Bolin (The Legend of Korra)

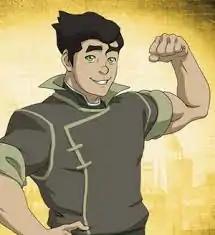
Bolin in "The Legend of Korra".

is a major fictional character in Nickelodeon's animated television series "The Legend of Korra", which aired from 2012 to 2014. The character and the series, a sequel to "", were created by Michael Dante DiMartino and Bryan Konietzko. He is voiced by P. J. Byrne. Bolin is able to manipulate the classical element of earth, which is known as earthbending. It is revealed in the third season that he is also able to create and control lava, which is a very rare sub-ability called lavabending.